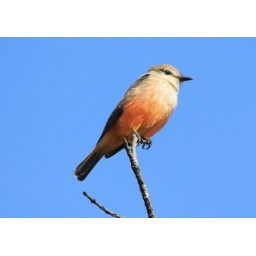
Perched on the very top of a tree this female vermilion flycatcher was actually in a park in Quito.